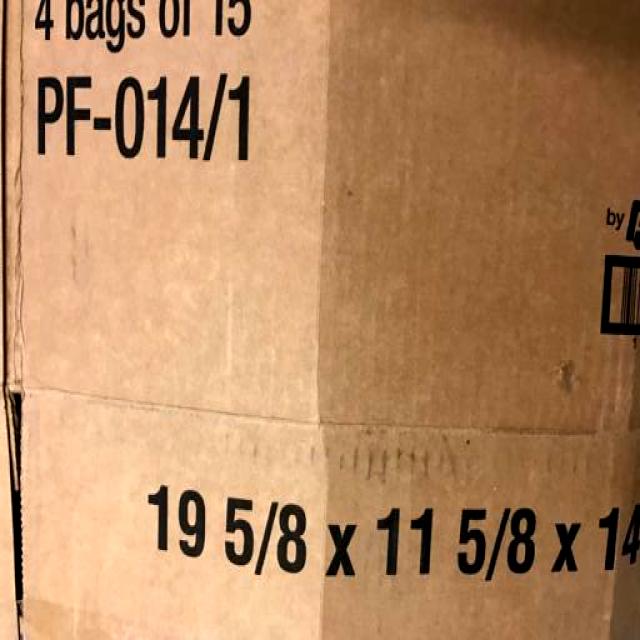
Label: Cardboard